COVID-19 vaccination in Vietnam

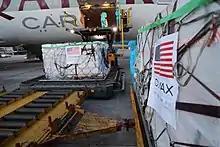
On July 10, Vietnam received 2,000,040 doses of Moderna COVID-19 vaccine donated to the COVAX Facility by the United States Government.

On 7 July 2021, the first batch of Pfizer's vaccines, containing 97,110 doses, arrived at Nội Bài International Airport. It was later confirmed that Vietnam received 746,460 doses of Pfizer's vaccines that day. A day earlier, on 6 July, it is also confirmed that the United States would send Vietnam two million doses of Moderna COVID-19 vaccine via Covax mechanism. This batch of vaccines arrived in Vietnam on 10 July. Another batch containing 3,000,060 doses of Moderna vaccine donated to COVAX by the US Government arrived in Hanoi on 24 and 25 July. On 11 August 2021 and 26 August 2021, Vietnam received 217,620 and 770,000 doses of Pfizer's vaccines purchased by the government. On 25–27 August 2021, Vietnam received 1,065,870 doses of Pfizer vaccine donated by the US government. Vietnam received 250,800 doses of AstraZeneca and Moderna COVID-19 vaccine donated by the Czech Republic on 30 August.